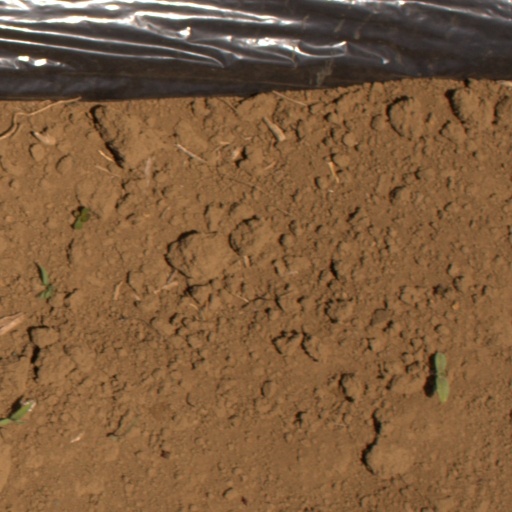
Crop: Jerusalem artichoke